WJZM

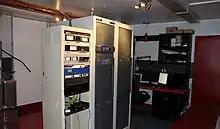
Transmitter

WJZM (105.1 FM) is a commercial radio station licensed to serve Waverly, the county seat of Humphreys County, Tennessee, United States. The station, established in 1972, is owned by Fowler Media, LLC of Montgomery County, Tennessee and broadcasts an adult contemporary format. The WJZM studio and offices are located in West Clarksville, Tennessee. WJZM were the first Call Signs issued by the Federal Communications Commission to serve Clarksville County, Tennessee and Montgomery County, Tennessee in 1941. WJZM has an effective radiated power of 50,000 watts.